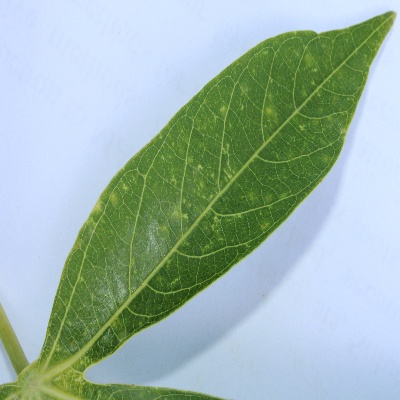
Crop: Cassava
Condition: green mite